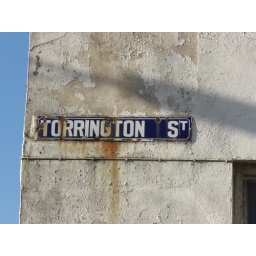
Tin plated street sign in East the Water Bideford at the site of an old toll-gate in this part of the town.